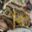
Label: frog